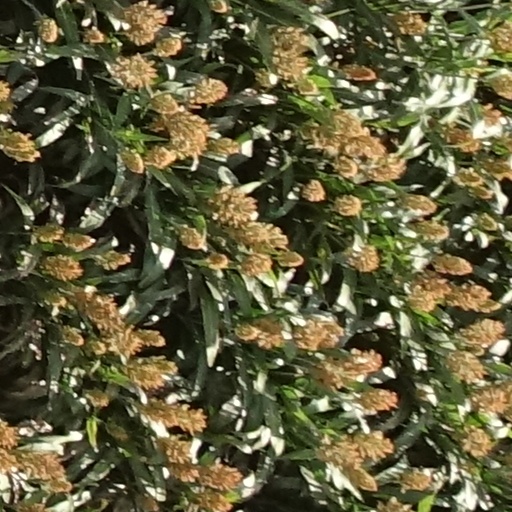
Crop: sorghum